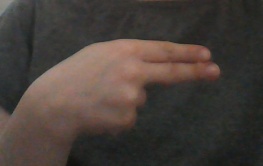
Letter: ain